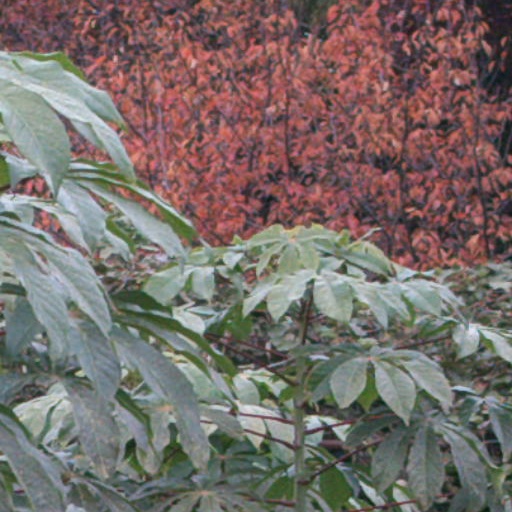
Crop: cassava